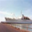
Label: ship